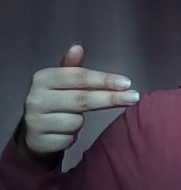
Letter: ghain